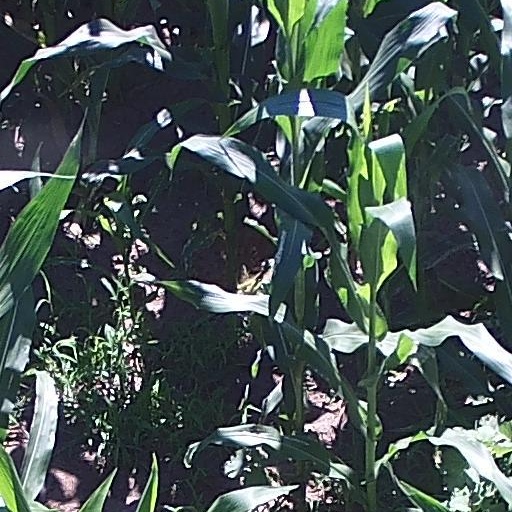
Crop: maize; corn